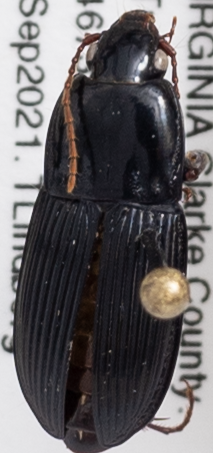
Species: Pterostichus permundus
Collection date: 2021-09-21
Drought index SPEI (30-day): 1.642
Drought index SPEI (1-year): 0.828
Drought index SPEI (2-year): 0.704